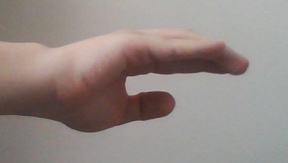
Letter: jeem